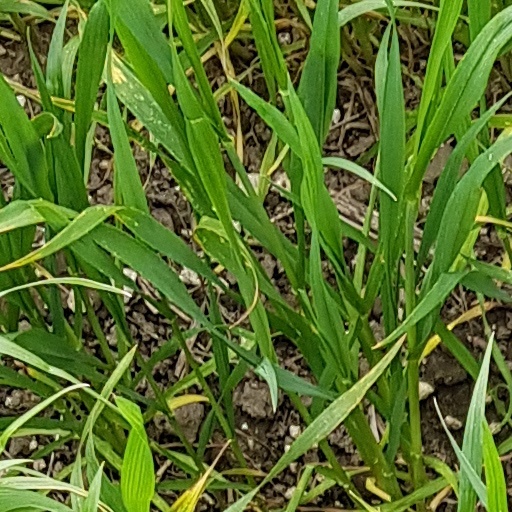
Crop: wheat